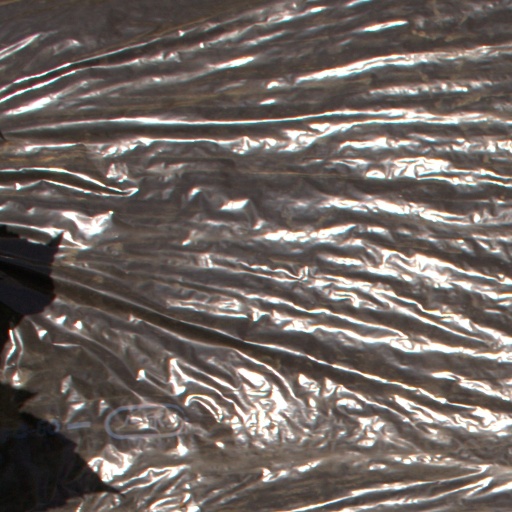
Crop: Jerusalem artichoke